Project Flat Top

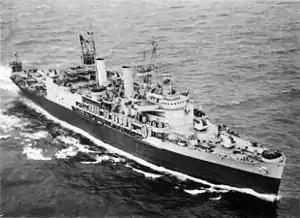
World War II seaplane tender "Albemarle", 30 July 1943 was the final choice.

At the beginning of the 1960s, the US Army evaluated a concept called FAMF (Floating Aircraft Maintenance Facility), a way to support aircraft far abroad on a mobile ship. The Army Materiel Command established a top-level Project Management Office called “Project Flat-Top”. It was originally envisioned the project would acquire and convert a mothballed WWII US Navy small aircraft carrier.